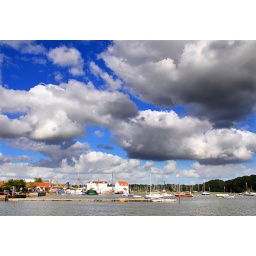
Another Suffolk big sky over the river Deben at Woodbridge